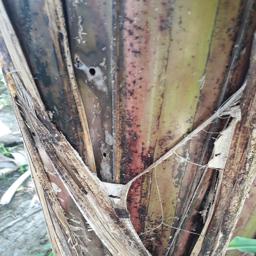
Label: PSEUDOSTEM WEEVIL